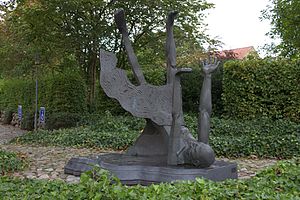
Poul Robert Weile
Paulus (1995).
"Poul Robert Weile er en dansk kunstner og performer, uddannet fra Det Fynske Kunstakademi 1979 - 1984 og har siden 2008 boet og arbejdet i Berlin. Med base i Berlin arbejder Poul Robert Weile mest internationalt. Talrige offentlige udsmykningsopgaver, blandt andre: Fredens Kirke, Odense 1995, Odense Bys Kunstfond ""Adapted Surroundings No 1"", opstillet 2000, pt. under ombygning samt ""Sail Away to the Land You know so Well"".